Tank

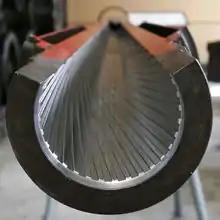
A sectioned 105mm rifled Royal Ordnance L7 tank gun

The role of tank vs. tank combat is becoming diminished. Tanks work in concert with infantry in urban warfare by deploying them ahead of the platoon. When engaging enemy infantry, tanks can provide covering fire on the battlefield. Conversely, tanks can spearhead attacks when infantry are deployed in personnel carriers.